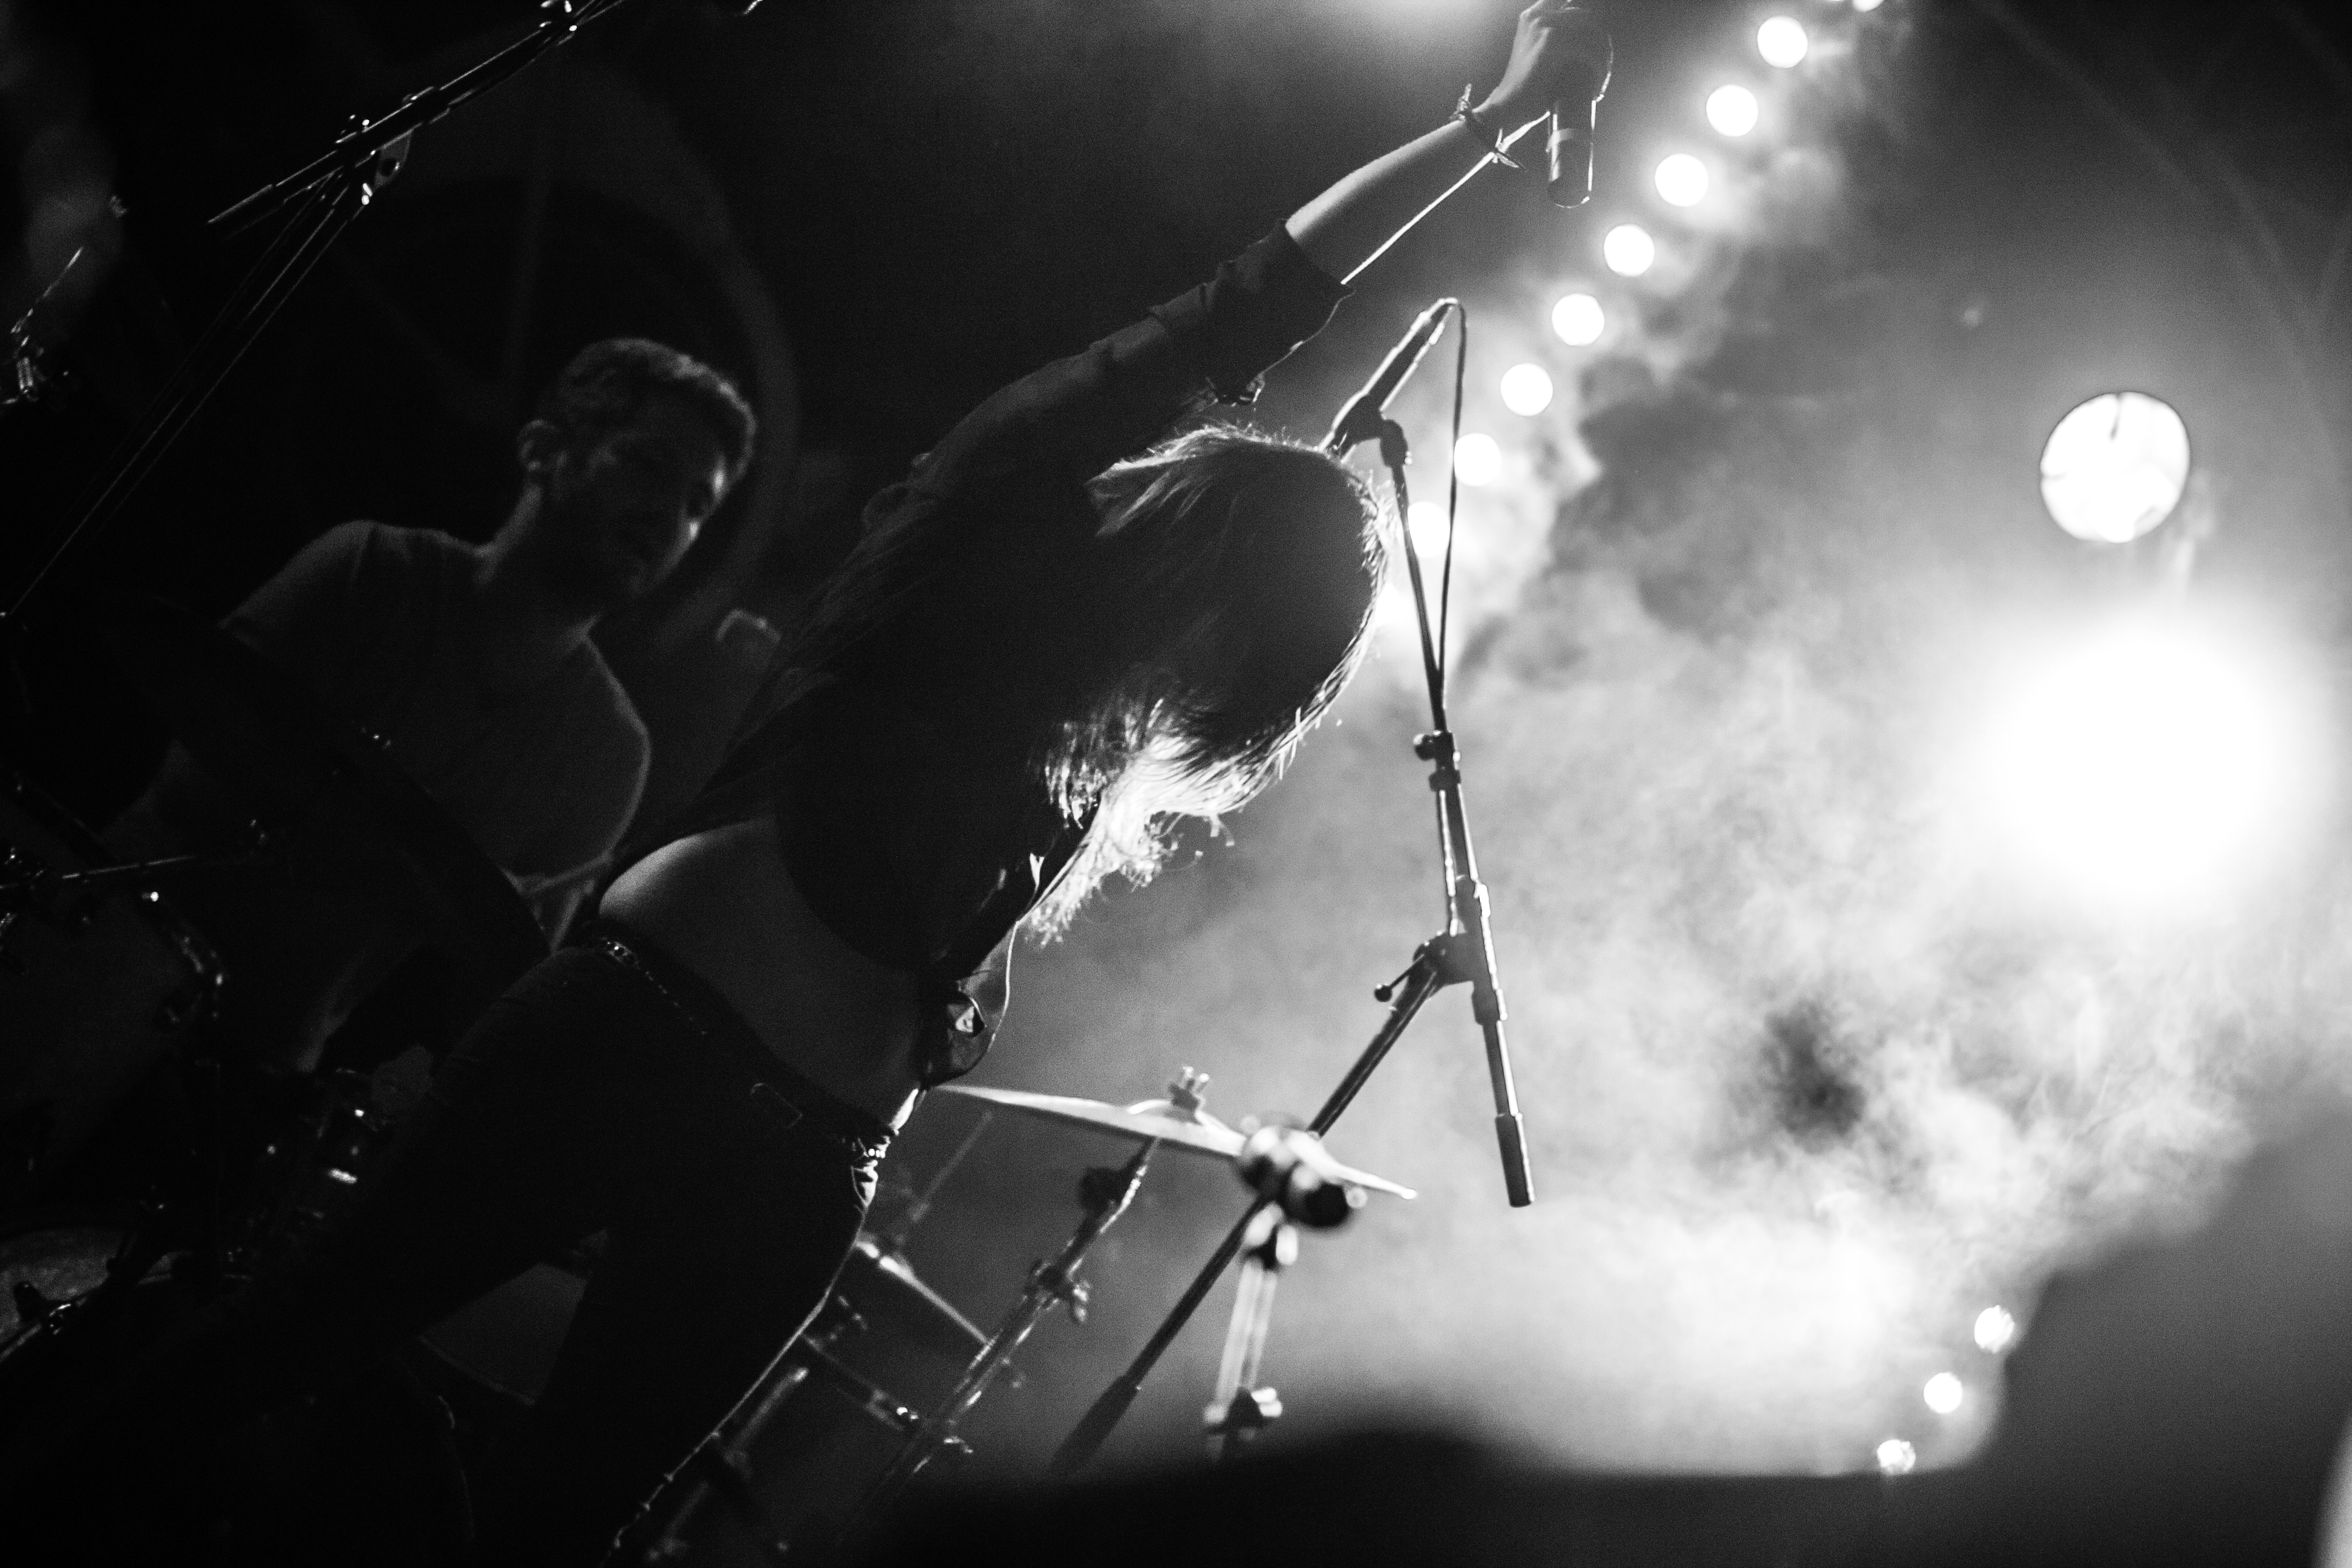
music, light, black and white, white, photography, sunlight, concert, band, live, canon, darkness, black, monochrome, festival, 40d, gig, 2012, fete, humanit, fetedelhuma, toybloid, monochrome photography, atmosphere of earth